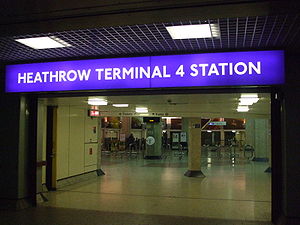
Piccadilly line / Stationer / Heathrow-gren
Piccadilly line er en London Underground-bane, farvet mørkeblå på netværkskortet. Den er den fjerde travleste bane i Underground-netværket set på årligt passagertal med 210.000.000. Den er primært en dybtliggende bane, der løber fra Nord- til Vestlondon via Zone 1, med et antal overjordiske strækninger, primært i de vestlige dele. Af de 53 stationer, som betjenes, er 25 underjordiske. Den er systemets næstlængste bane, kun overgået af Central line. Den betjener mange af Londons største turistattraktioner, inkl. Harrods, Hyde Park, Buckingham Palace, Piccadilly Circus, Leicester Square og Covent Garden, så vel som Englands største lufthavn, Heathrow.